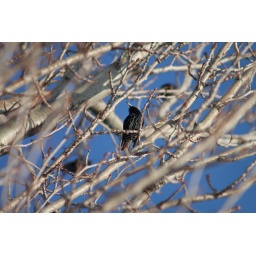
Day 65. 3 Little Blackbirds (starlings) sitting in a tree